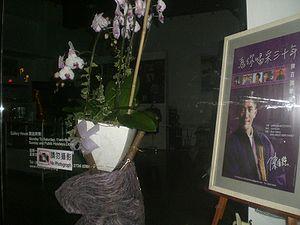
Danny Chan, de son vrai nom Chan Pak-keung est un chanteur hongkongais. Il fait partie de la première génération d'idoles pop de Hong Kong et était également parolier sur certaines de ses chansons comme Tears Dropping for You, Ripples, Just Loving You et Wait. Il est principalement connu pour ses ballades romantiques de cantopop et ses compositions de haute qualité. Il meurt en 1993 après un coma de 17 mois.